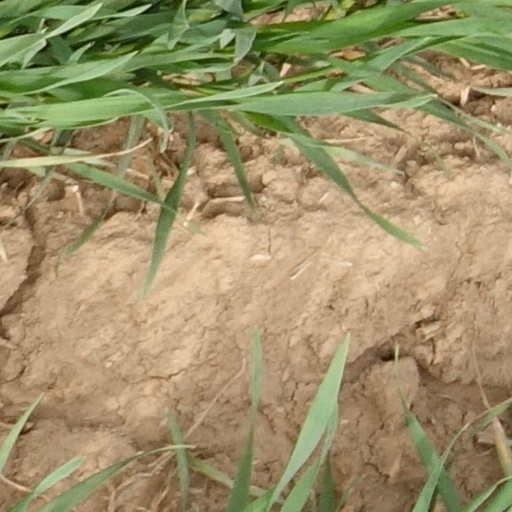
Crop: wheat